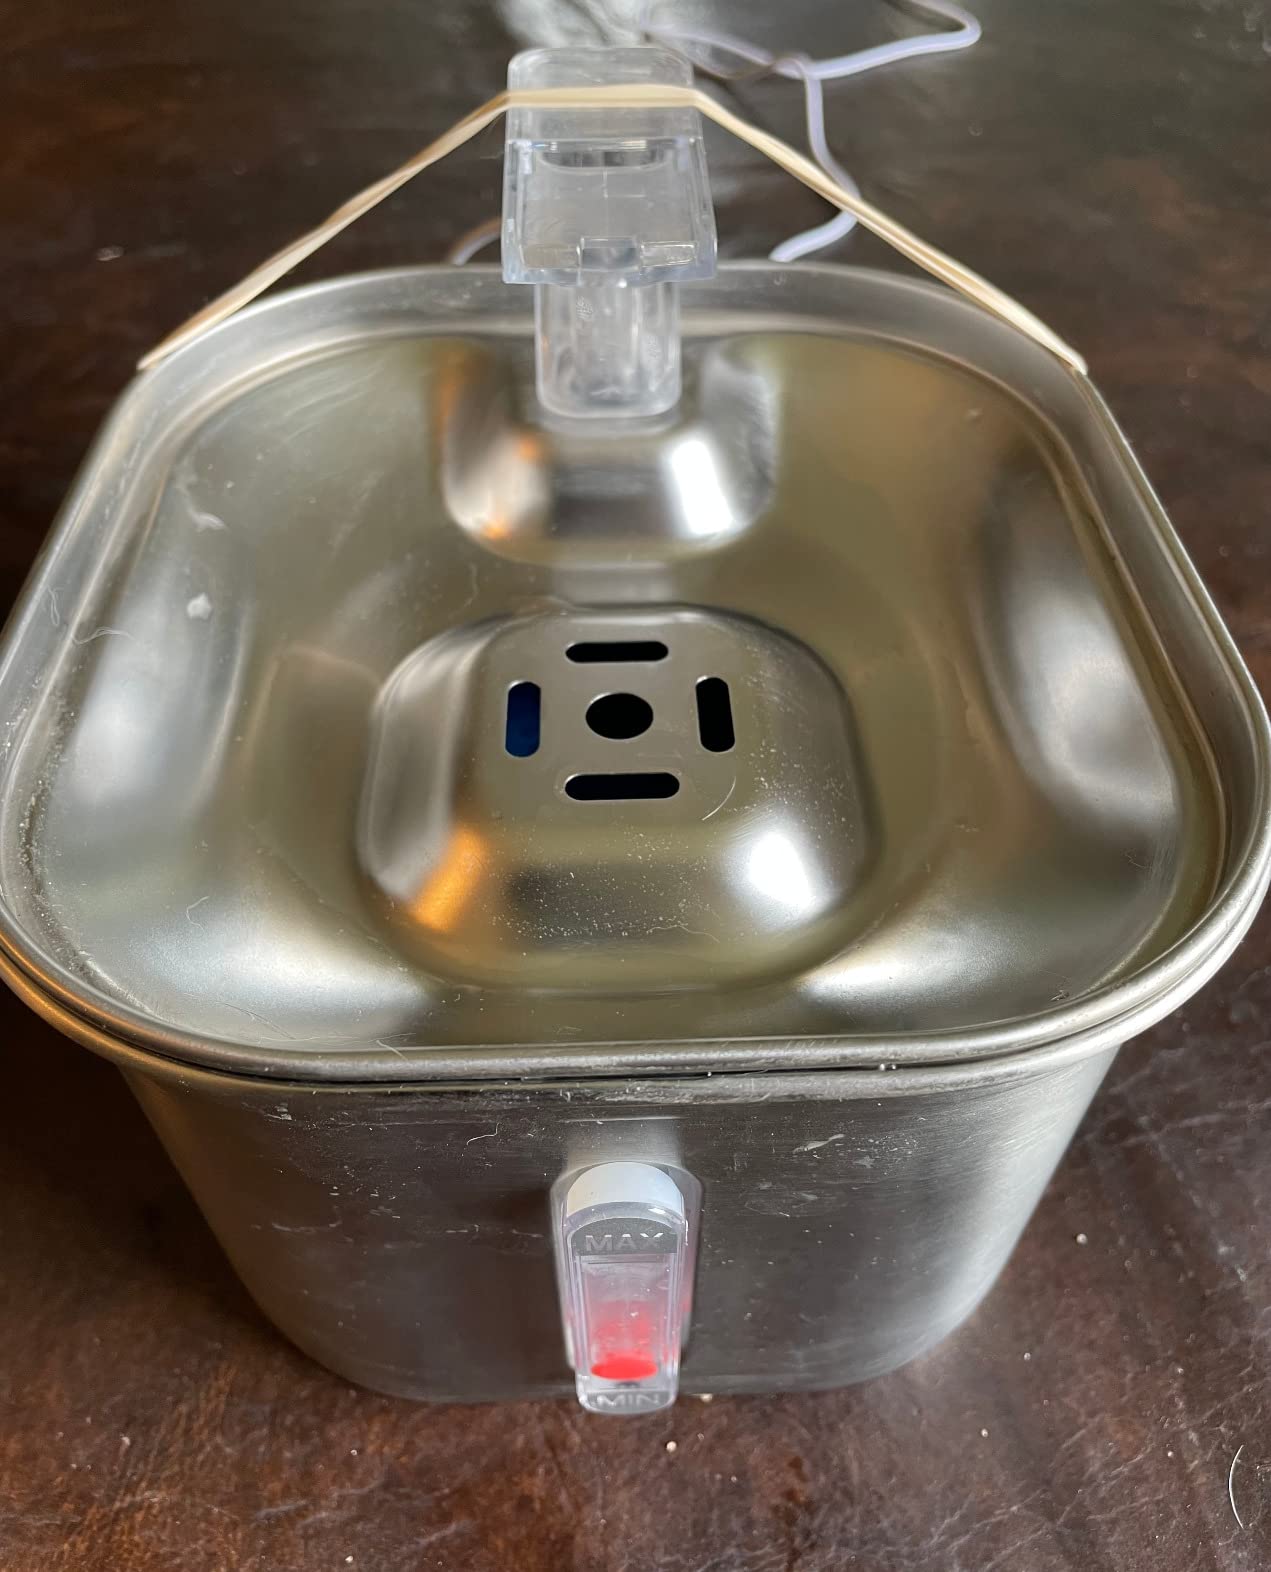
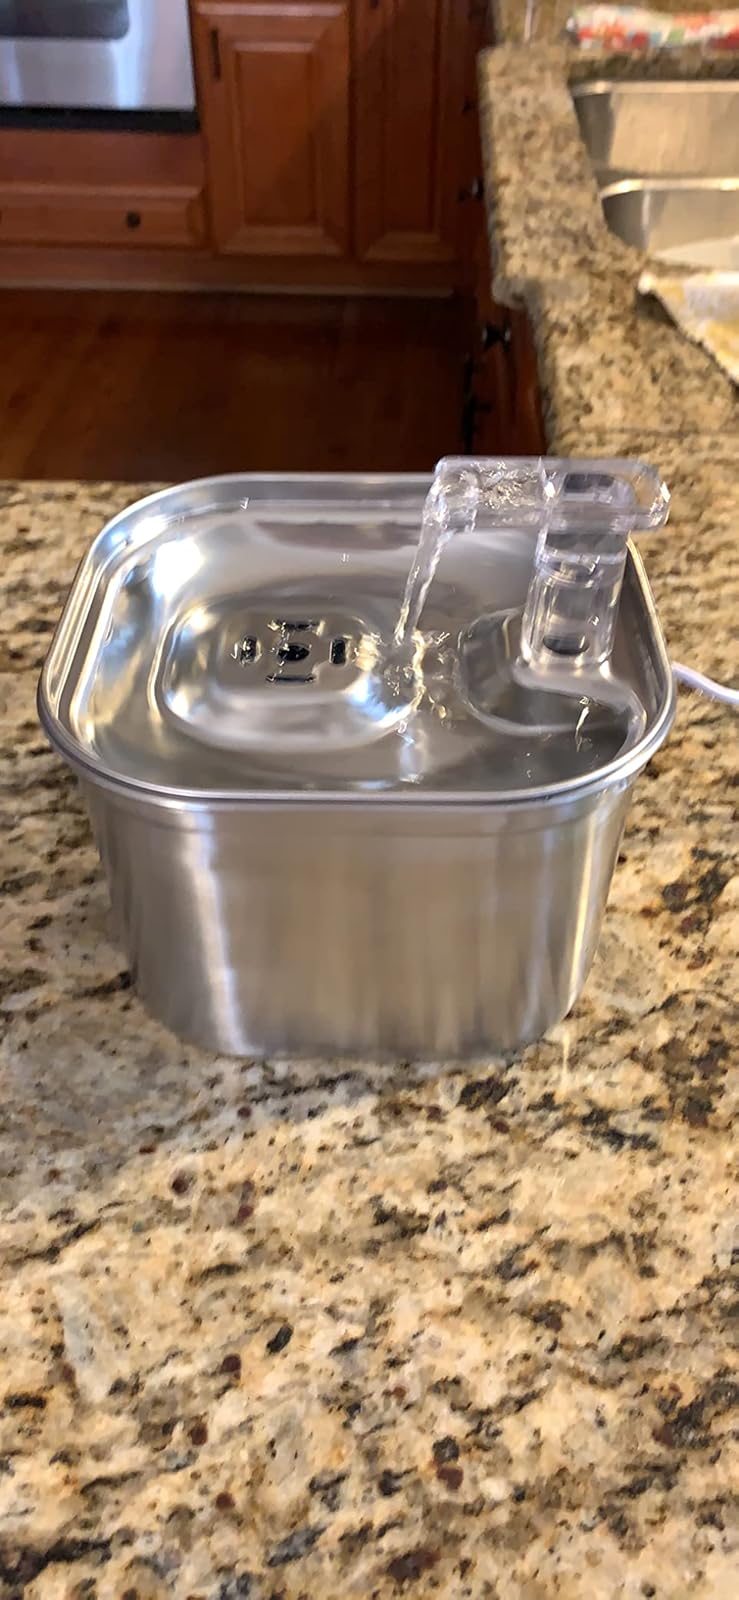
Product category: items_bowl
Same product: yes